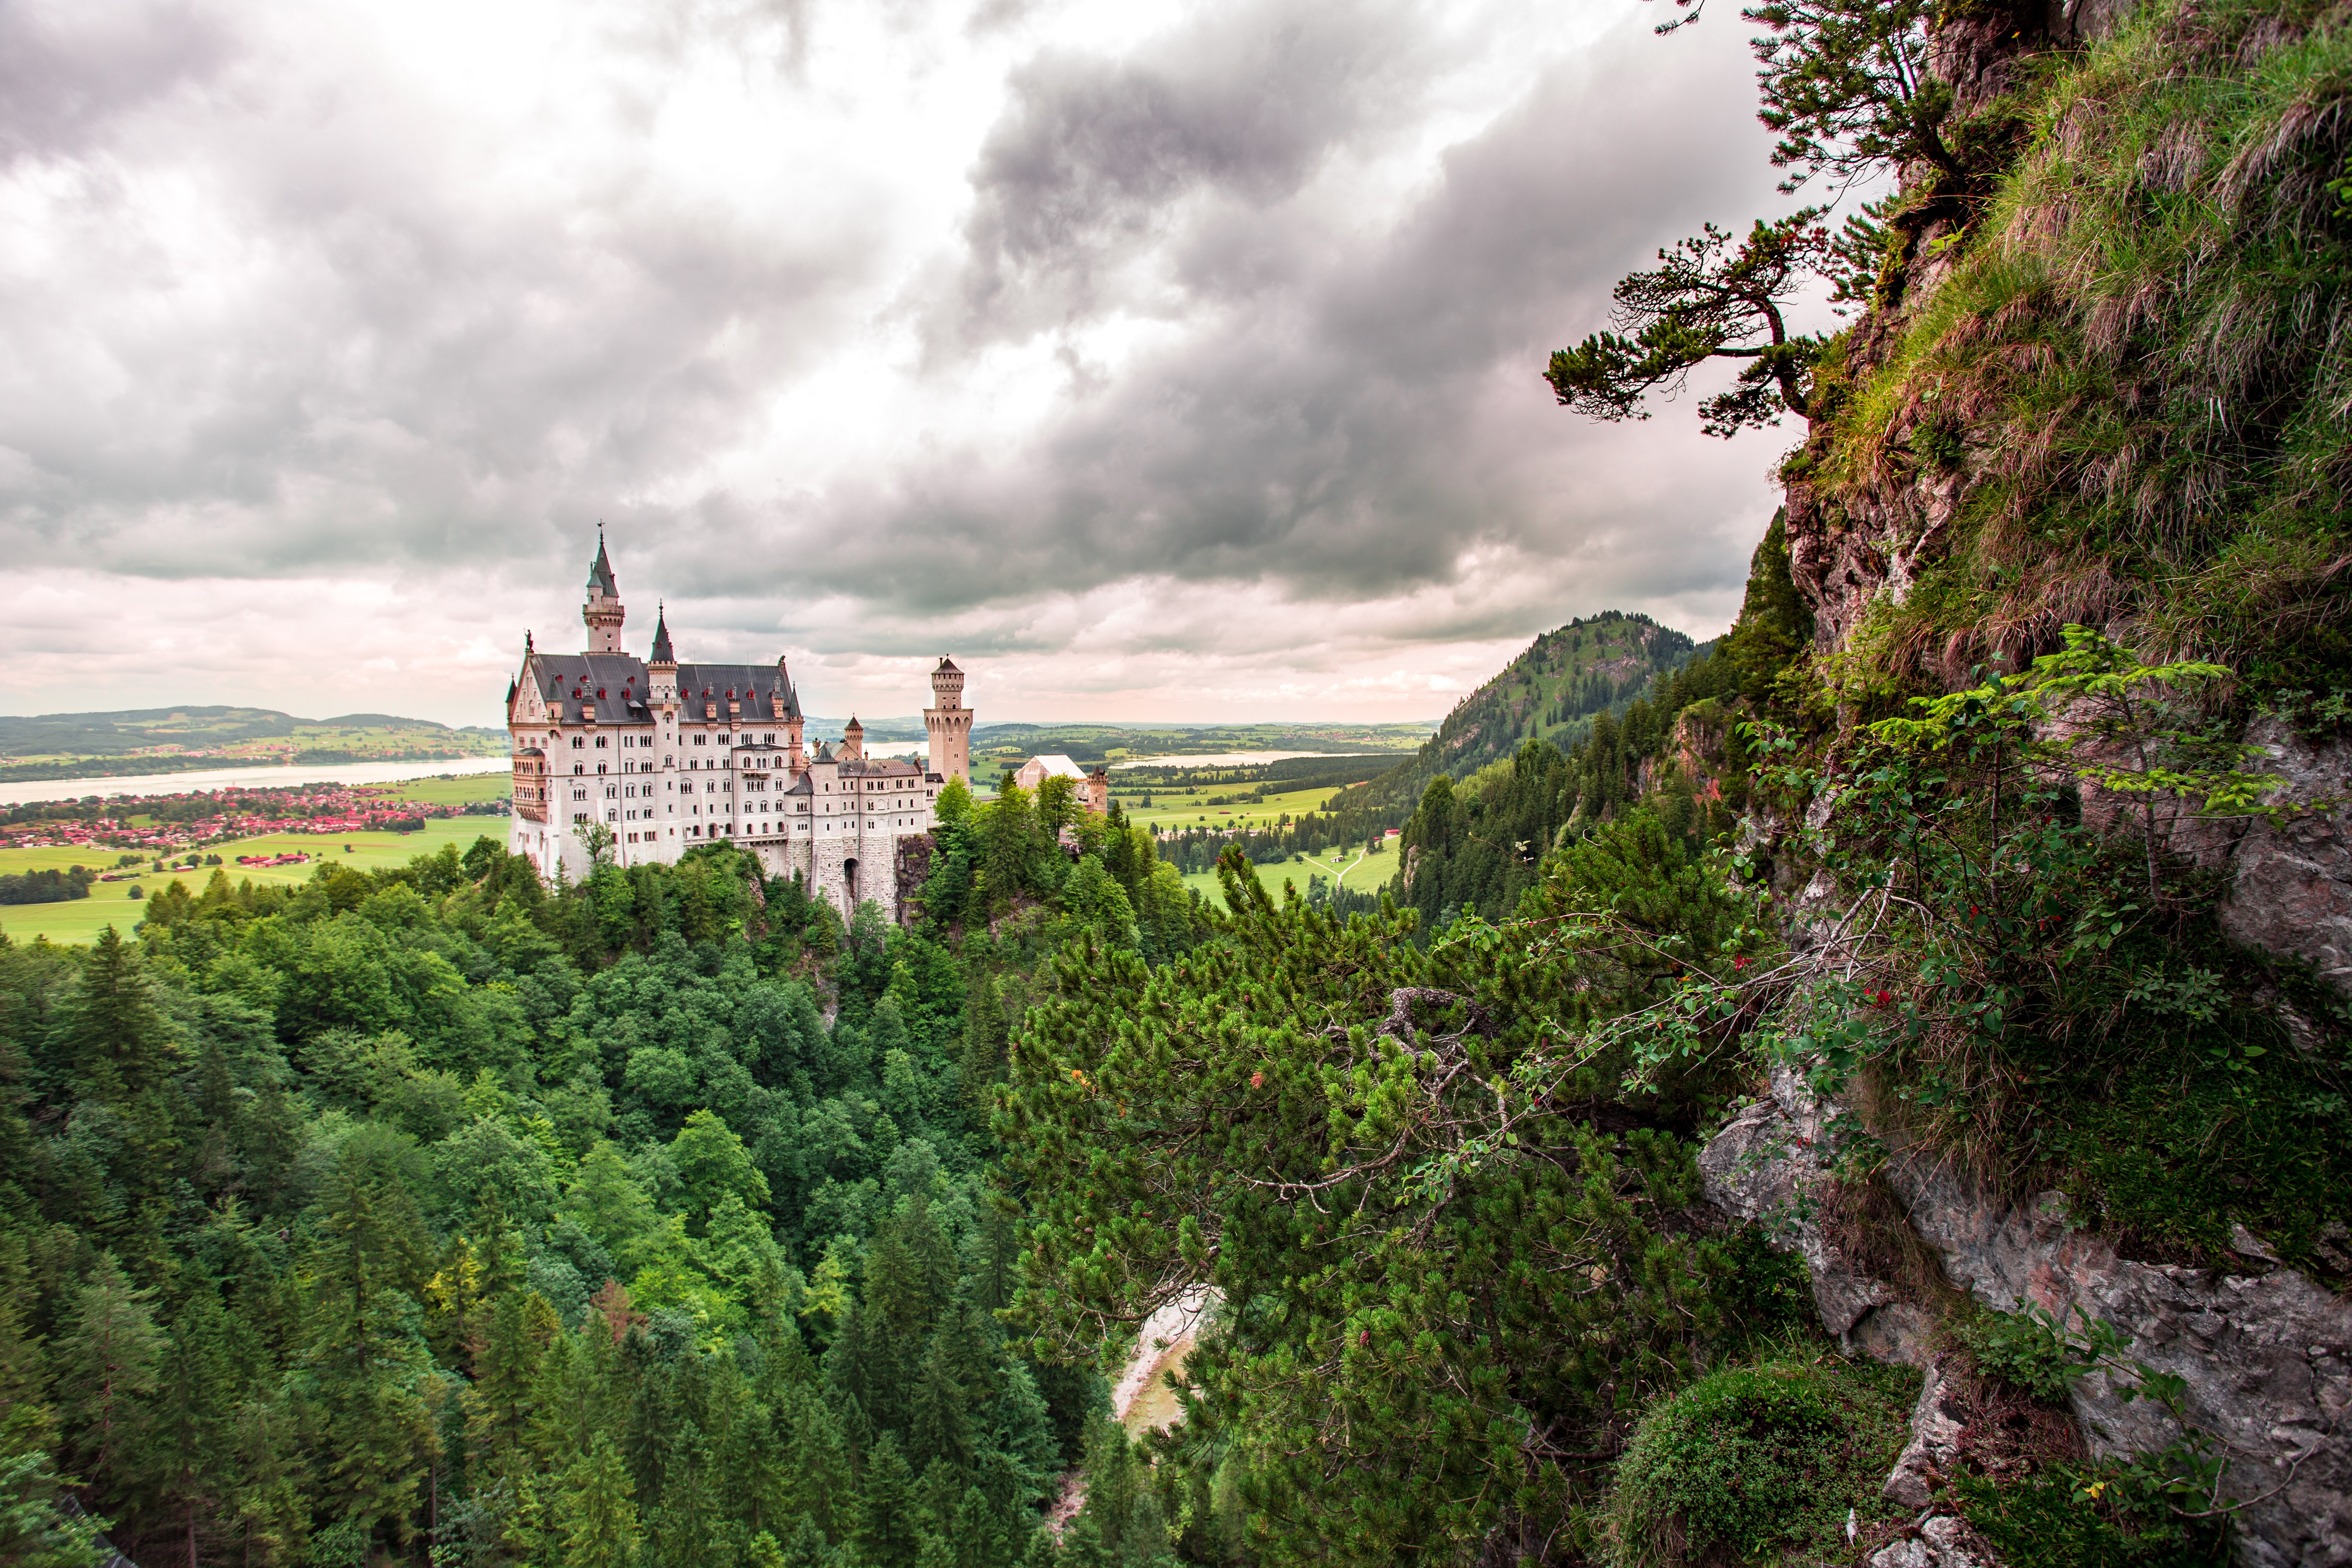
vegetation, natural landscape, landmark, sky, tree, castle, cloud, architecture, city, building, hill station, landscape, highland, mountain, river, hill, tourism, house, plant, forest, vacation, chateau, terrain